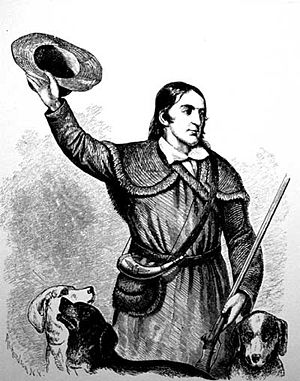
Davy Crockett / Barndom
Davy Crockett, malet i 1834 af John G. Chapman.
David Stern Crocket, populært kaldet Davy Crockett, var en amerikansk soldat, pioner, pelsjæger og politiker.